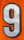
Number: 9